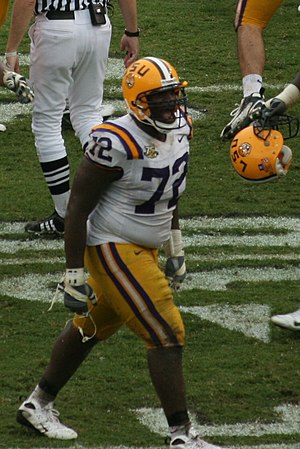
Glenn Dorsey
Glenn Dorsey er en amerikansk footballspiller, der spiller i NFL som defensive tackle for San Francisco 49ers. Han blev draftet som et førsterundes valg af Kansas City Chiefs i 2008, og spillede her frem til og med 2012.